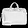
Label: Bag